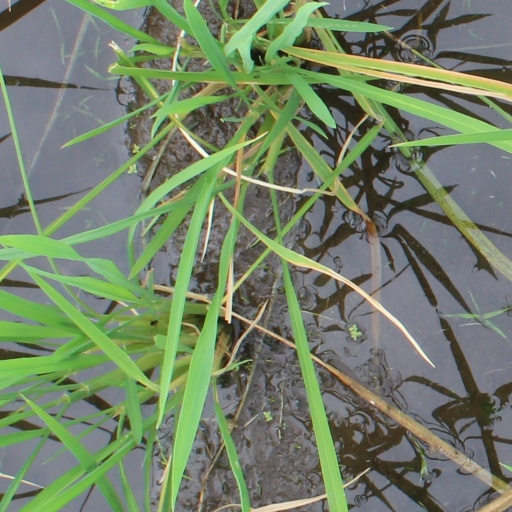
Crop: rice